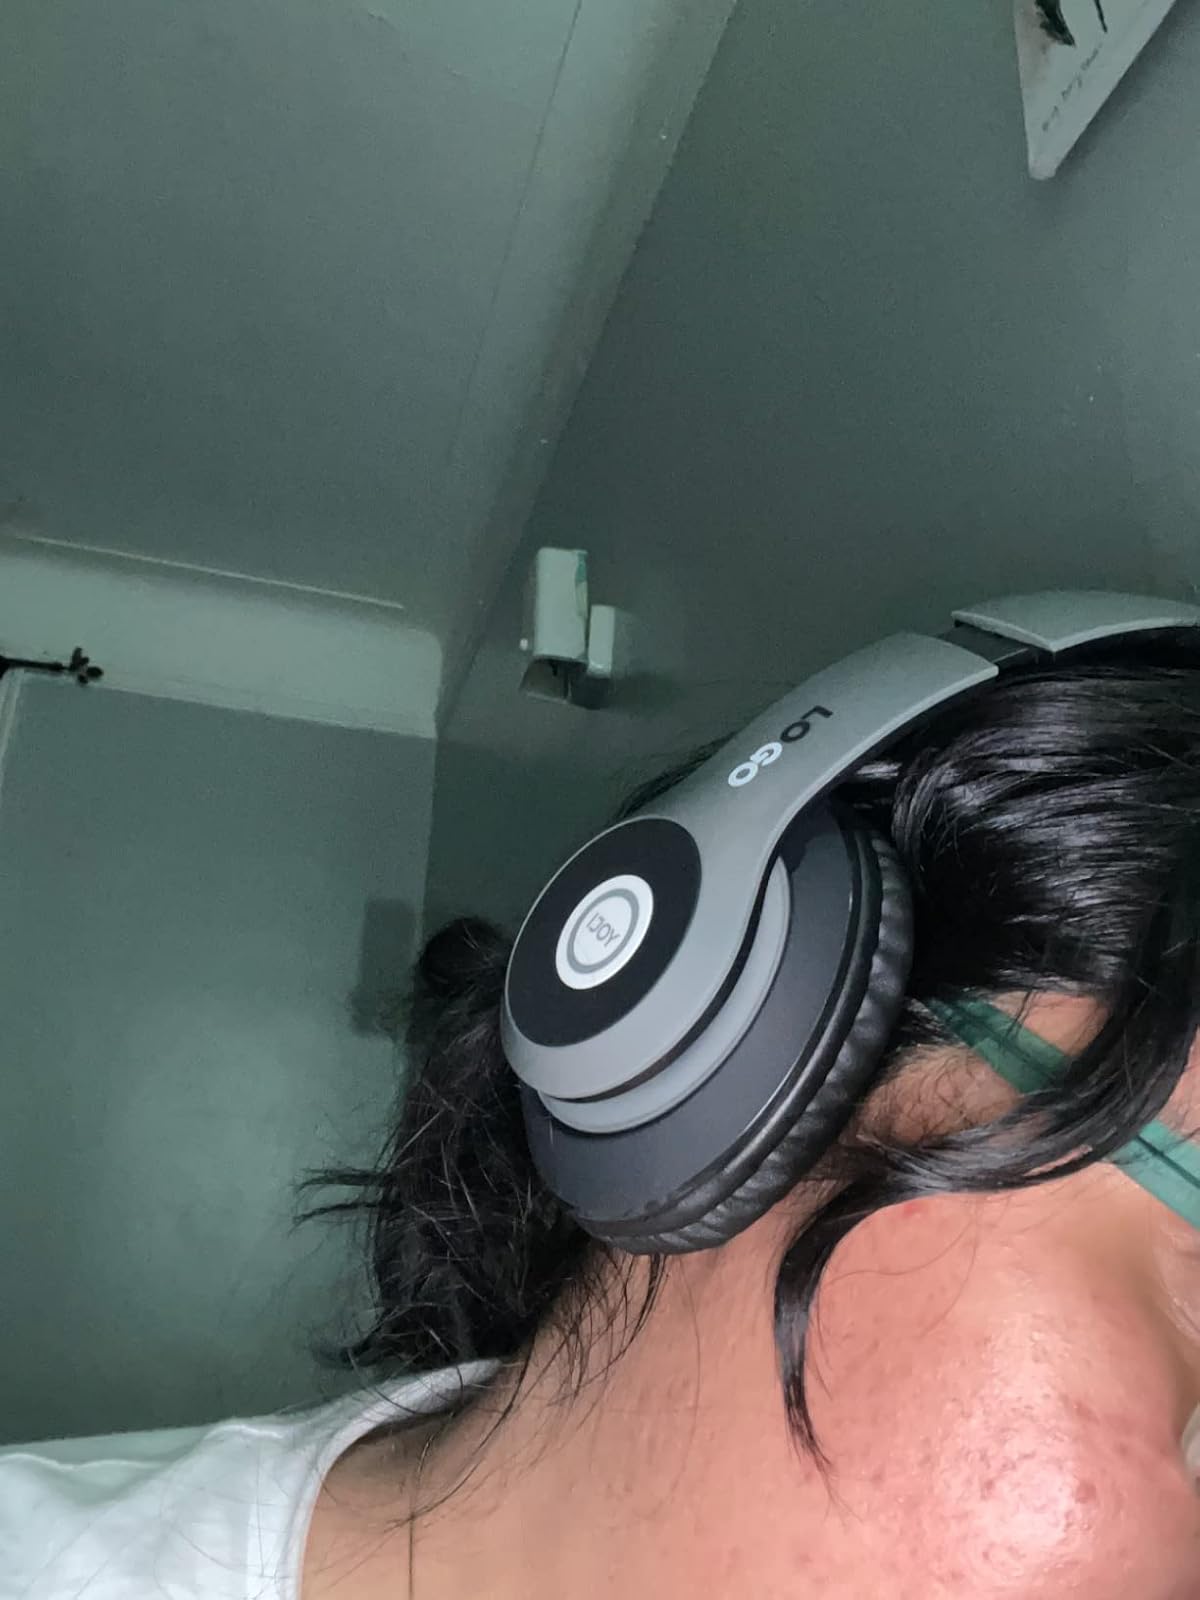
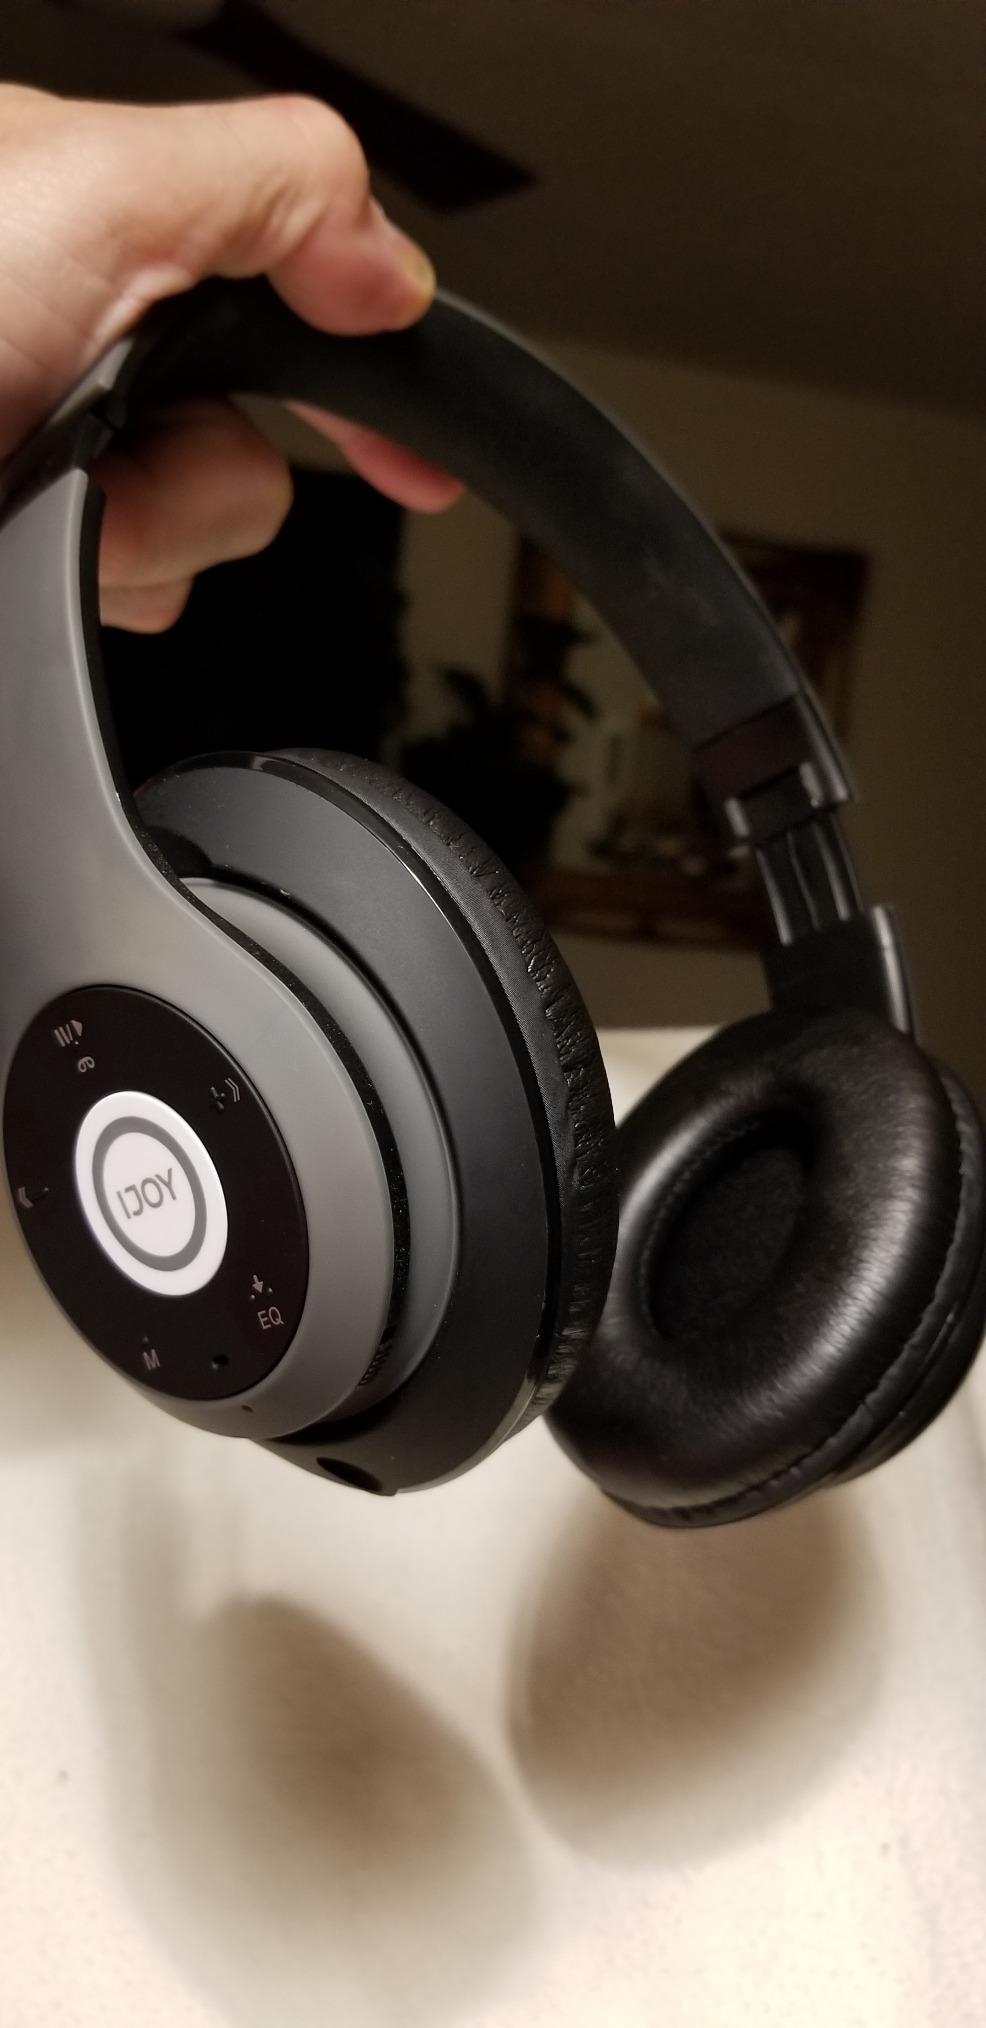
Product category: headphones
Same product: yes